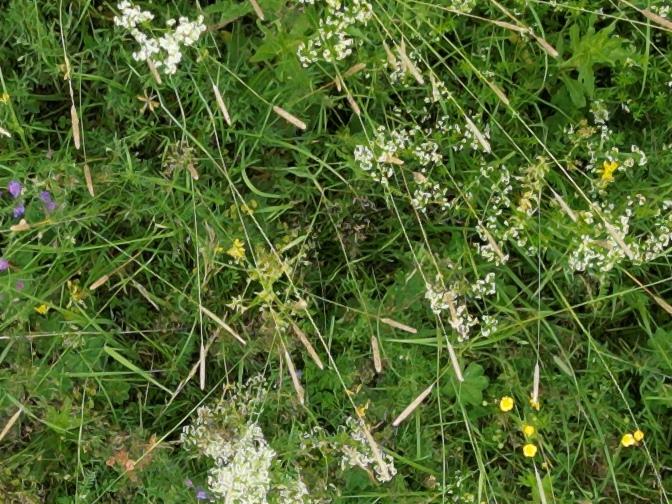
Flowers visible:  daisy flowers, yarrow flowers, yarrow flowers, yarrow flowers, yarrow flowers, yarrow flowers, yarrow flowers